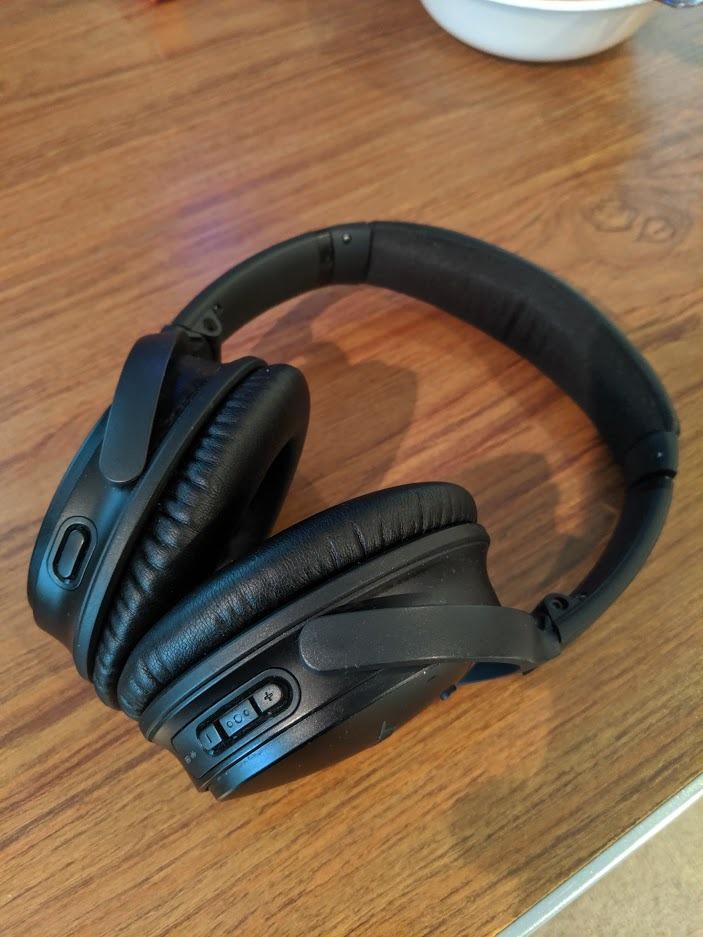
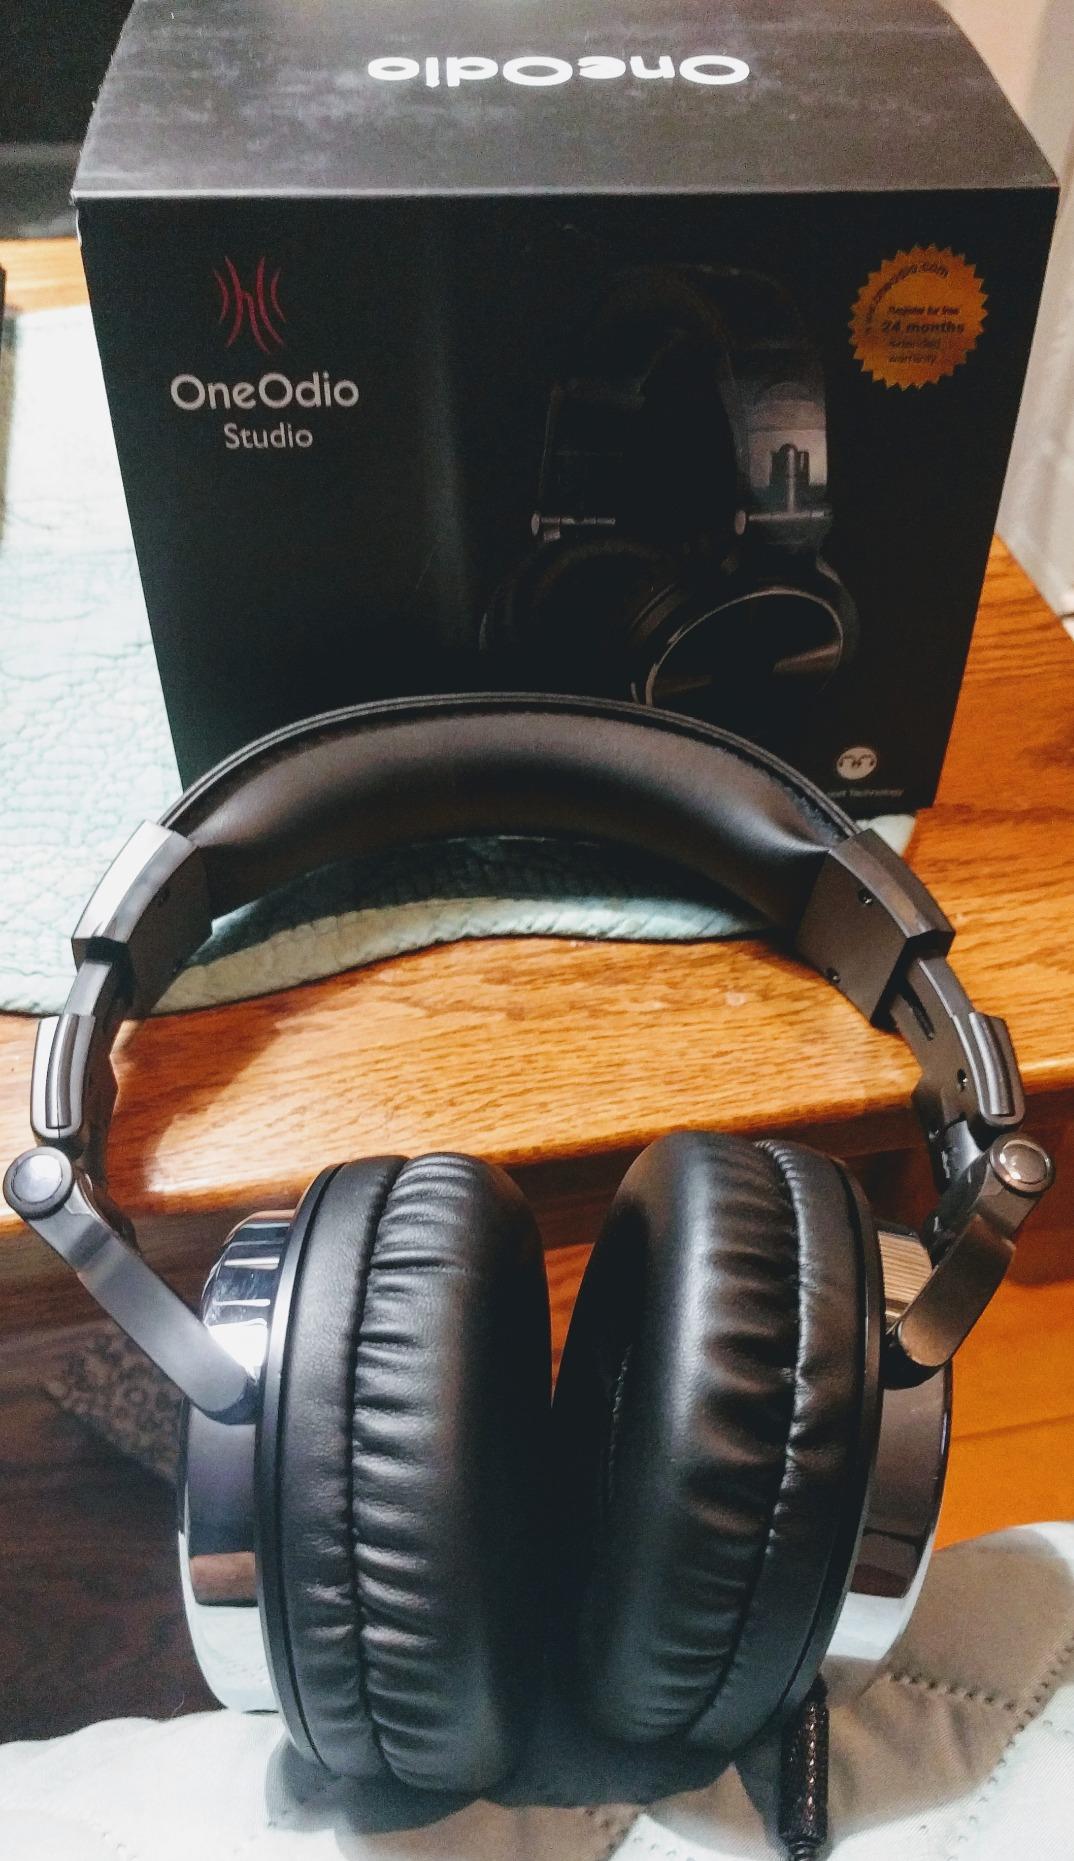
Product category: headphones
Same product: no